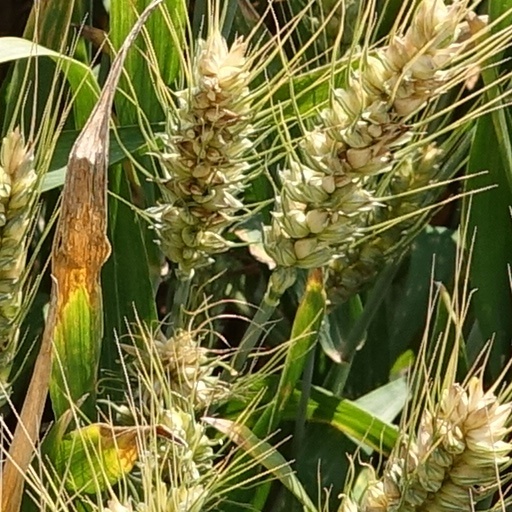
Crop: wheat